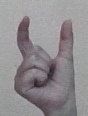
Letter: nun